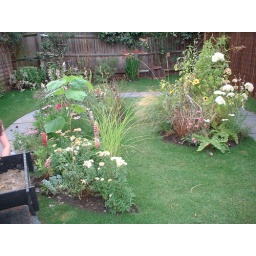
more new plants in central bed 19.07.06